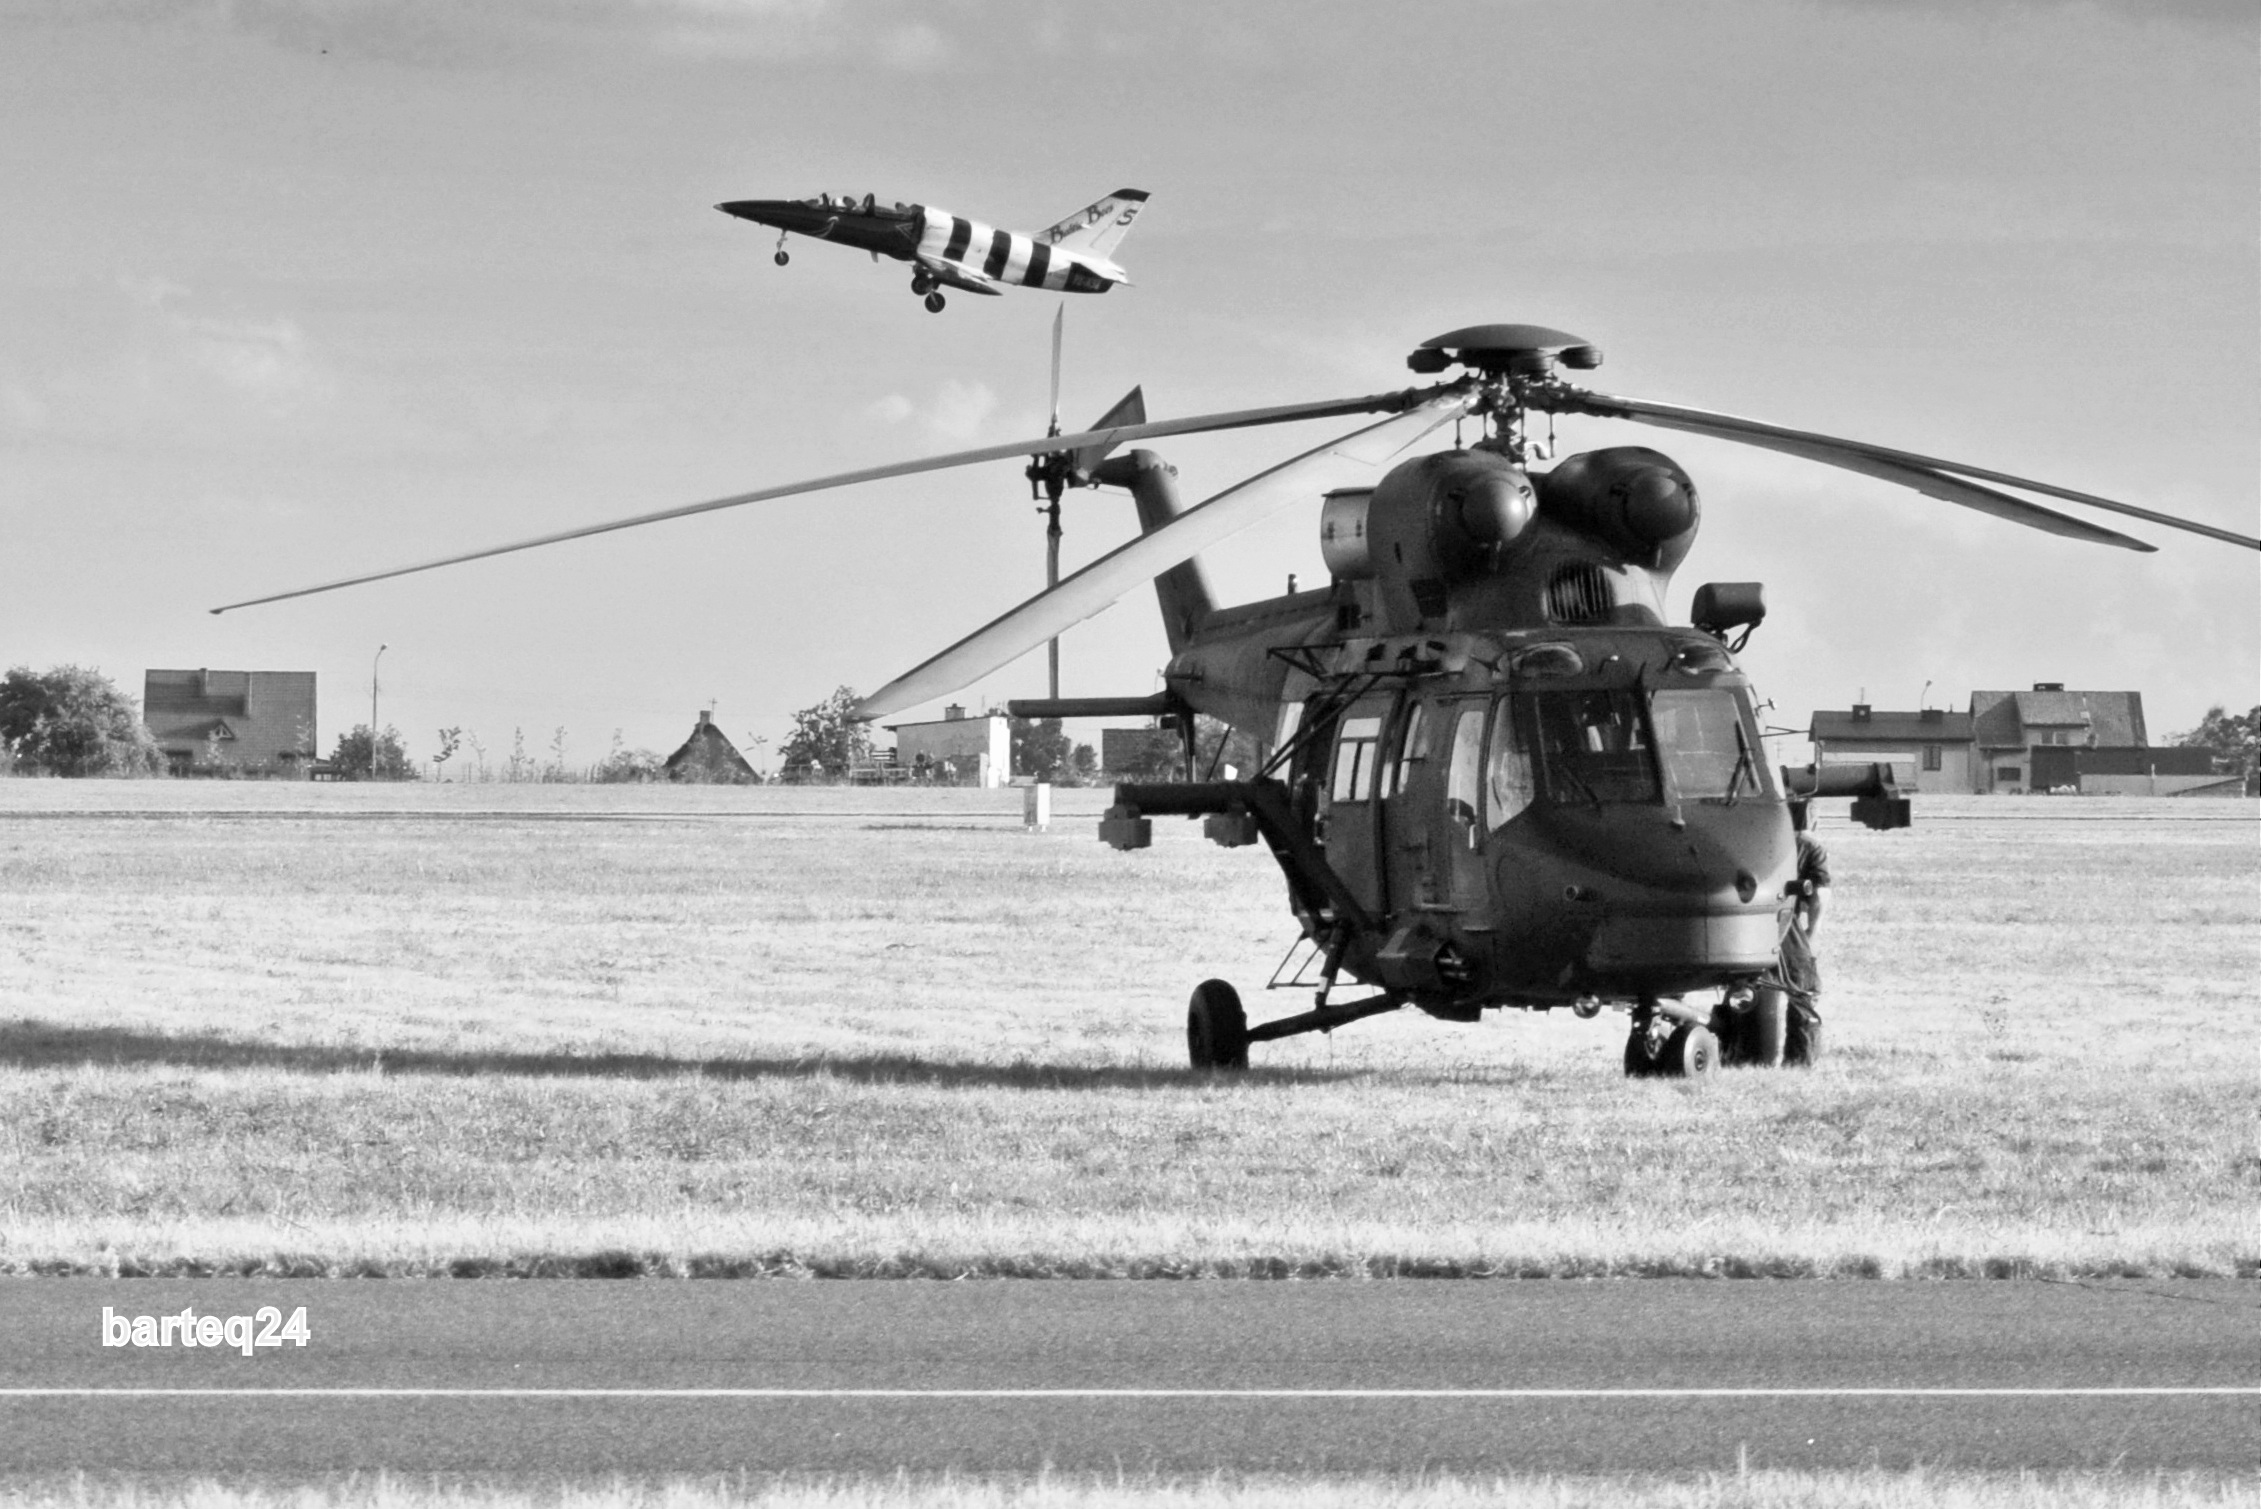
aircraft, military, europe, vehicle, aviation, flight, helicopter, poland, polska, mazovia, mazowsze, pzl, epra, balticbees, radom, airshowradom2013, rotorcraft, w3w, air force, atmosphere of earth, helicopter rotor, military helicopter